Shtamë Pass Nature Park

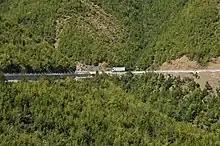
Qafshtama Water delivery truck in Qafe Shtame National Park

The most significant source of water is called "Kroi i Nenës Mbretëreshë" (Source of the Queen Mother), known for its clean, clear and healthy water. The legend refers to the Albanian Royal Family, allegedly daily supply from this water source would be after of a laboratory in Vienna had awarded it as the best "water" in the country in 1932 by performing laboratory tests. The word "Queen Mother" probably points at Sadije Toptani, the mother of Ahmet Zogu, or Geraldine Apponyis, his wife, who had first visited Albania in 1937. "Nena Mbretëreshë" is a common name for the king's mother. King Zog, was born in Mat region, originating from the east side of the pass. He is said to have also build a recreation villa in the area.